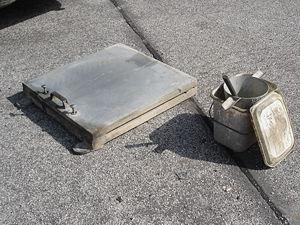
L’essai d’étalement à la table à choc est un essai réalisé sur le béton de ciment frais fluide mais ayant vocation d’être mis en œuvre par vibration. Le but de l’essai est de déterminer la consistance de ce béton frais. L’étalement est aussi connu sous le nom de flow provenant de l’anglais. La table à choc est aussi appelé table DIN provenant de l’allemand.